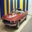
Label: automobile